Dong Zhuo

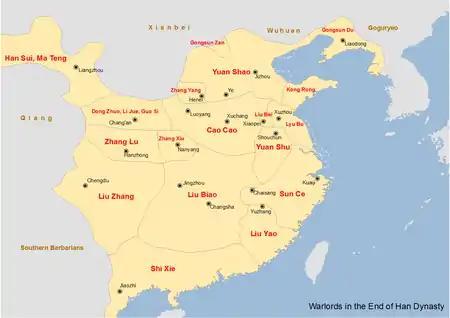
Map showing the major warlords of the Han dynasty in the 190s, including the territories controlled by Dong Zhuo and his subordinates Li Jue and Guo Si

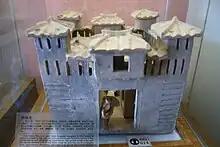
Ceramic model of a fortified manor of the Late Eastern Han dynasty.

In the same year, regional officials and warlords around the country formed a coalition force and launched a punitive campaign against Dong Zhuo. In response, he sent a detachment to intercept the coalition vanguard led by Sun Jian, and ordered his son-in-law, Niu Fu, to supply his fortress and manor of Mei, also known as ""Meiwu"" (郿坞) or "Ten-Thousand Year Fortress" (万岁坞), with 30 years' worth of rations, where he had planned to centralize his power or retire in safety behind its fortified walls built to be seven "zhàng" in height and thickness. After his subordinates Hua Xiong, Hu Zhen, and Lu Bu were defeated by Sun Jian at Yangren, Dong Zhuo sent Li Jue to propose a marriage between Sun's son and Dong's daughter, and split the empire between the two families. Sun Jian refused and prepared to attack Luoyang.